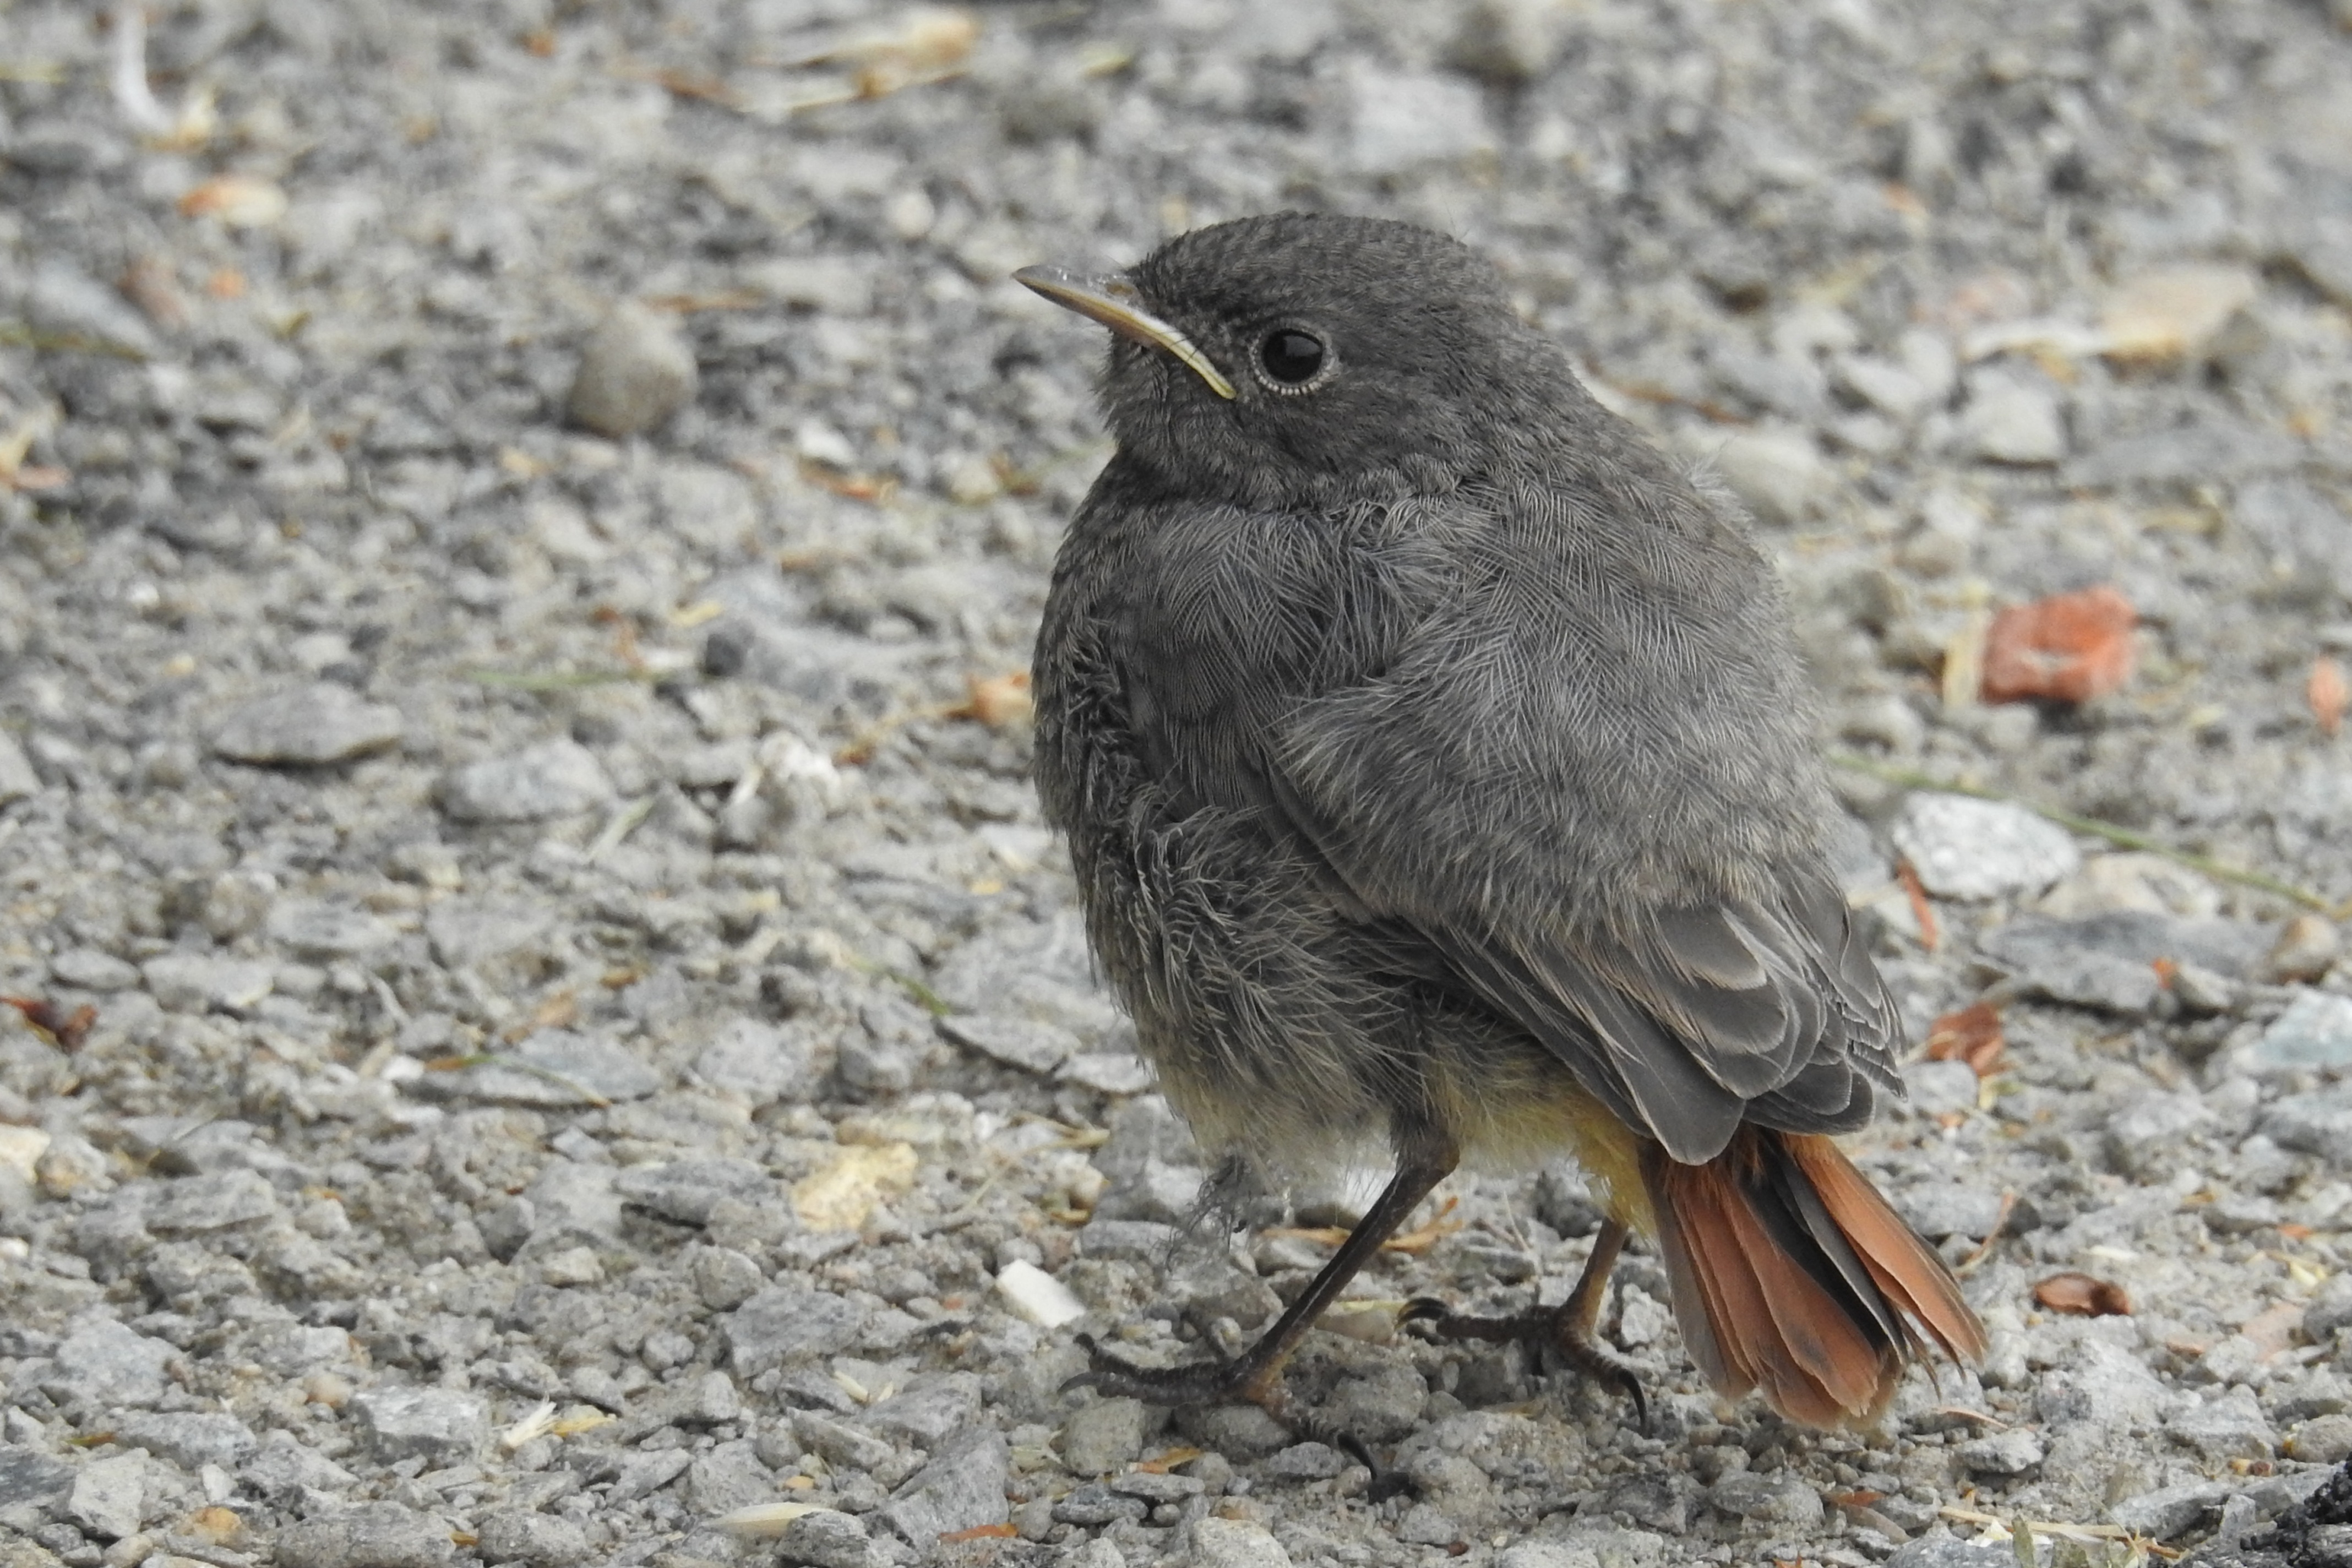
nature, bird, wildlife, beak, robin, fauna, plumage, songbird, vertebrate, blackbird, wren, young animal, young bird, rotschwaenzchen, old world flycatcher, perching bird, emberizidae, cinclidae